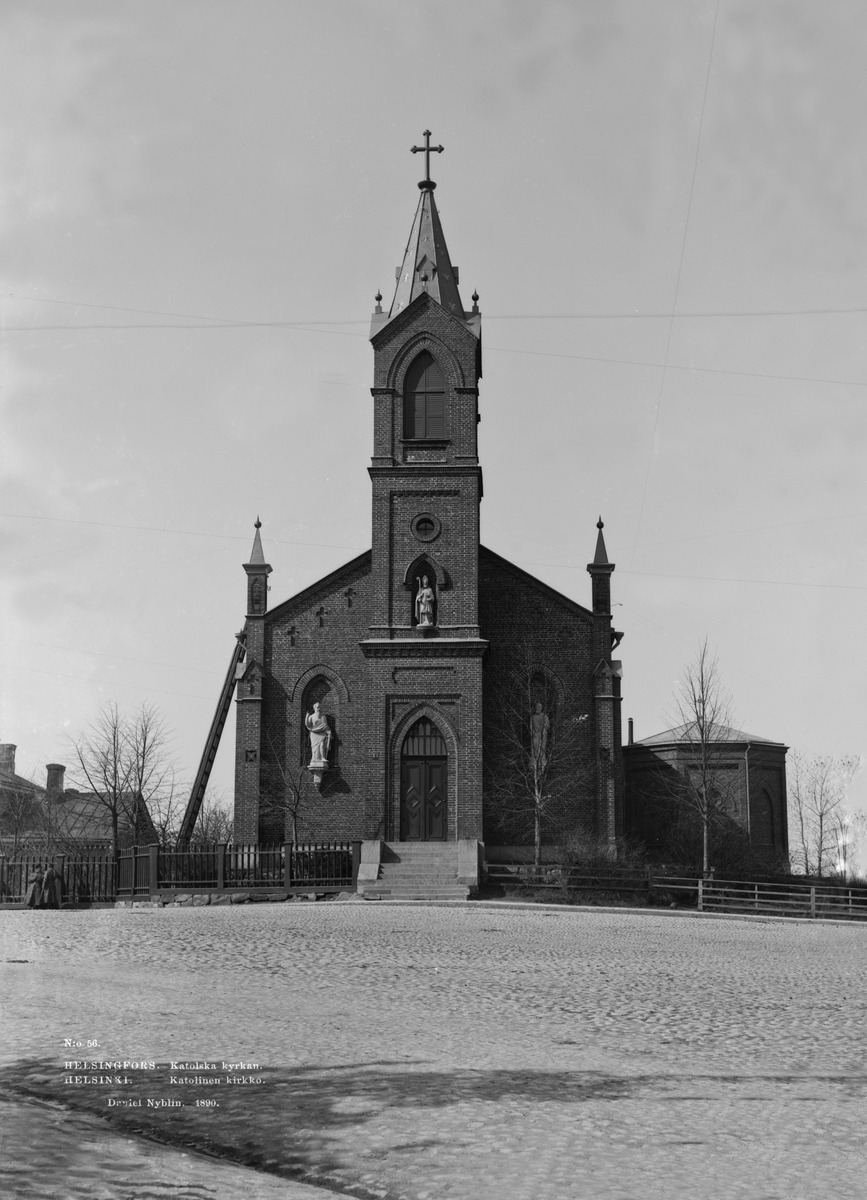
Roomalaiskatolinen Pyhän Henrikin kirkko
sisällön kuvaus: Roomalaiskatolinen Pyhän Henrikin kirkko. mustavalkoinen
Kuvaaja: Nyblin, Daniel, valokuvaaja
Ajankohta: kuvausaika v. 1890
Paikka: Suomi, Uusimaa, Helsinki, Ullanlinna Helsinki, Pyhän Henrikin aukio 1